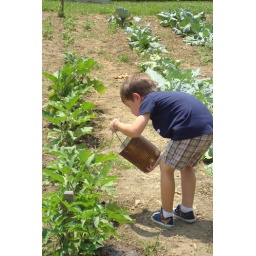
Athan shows he can water the plants in the garden at Slate Run Farm.